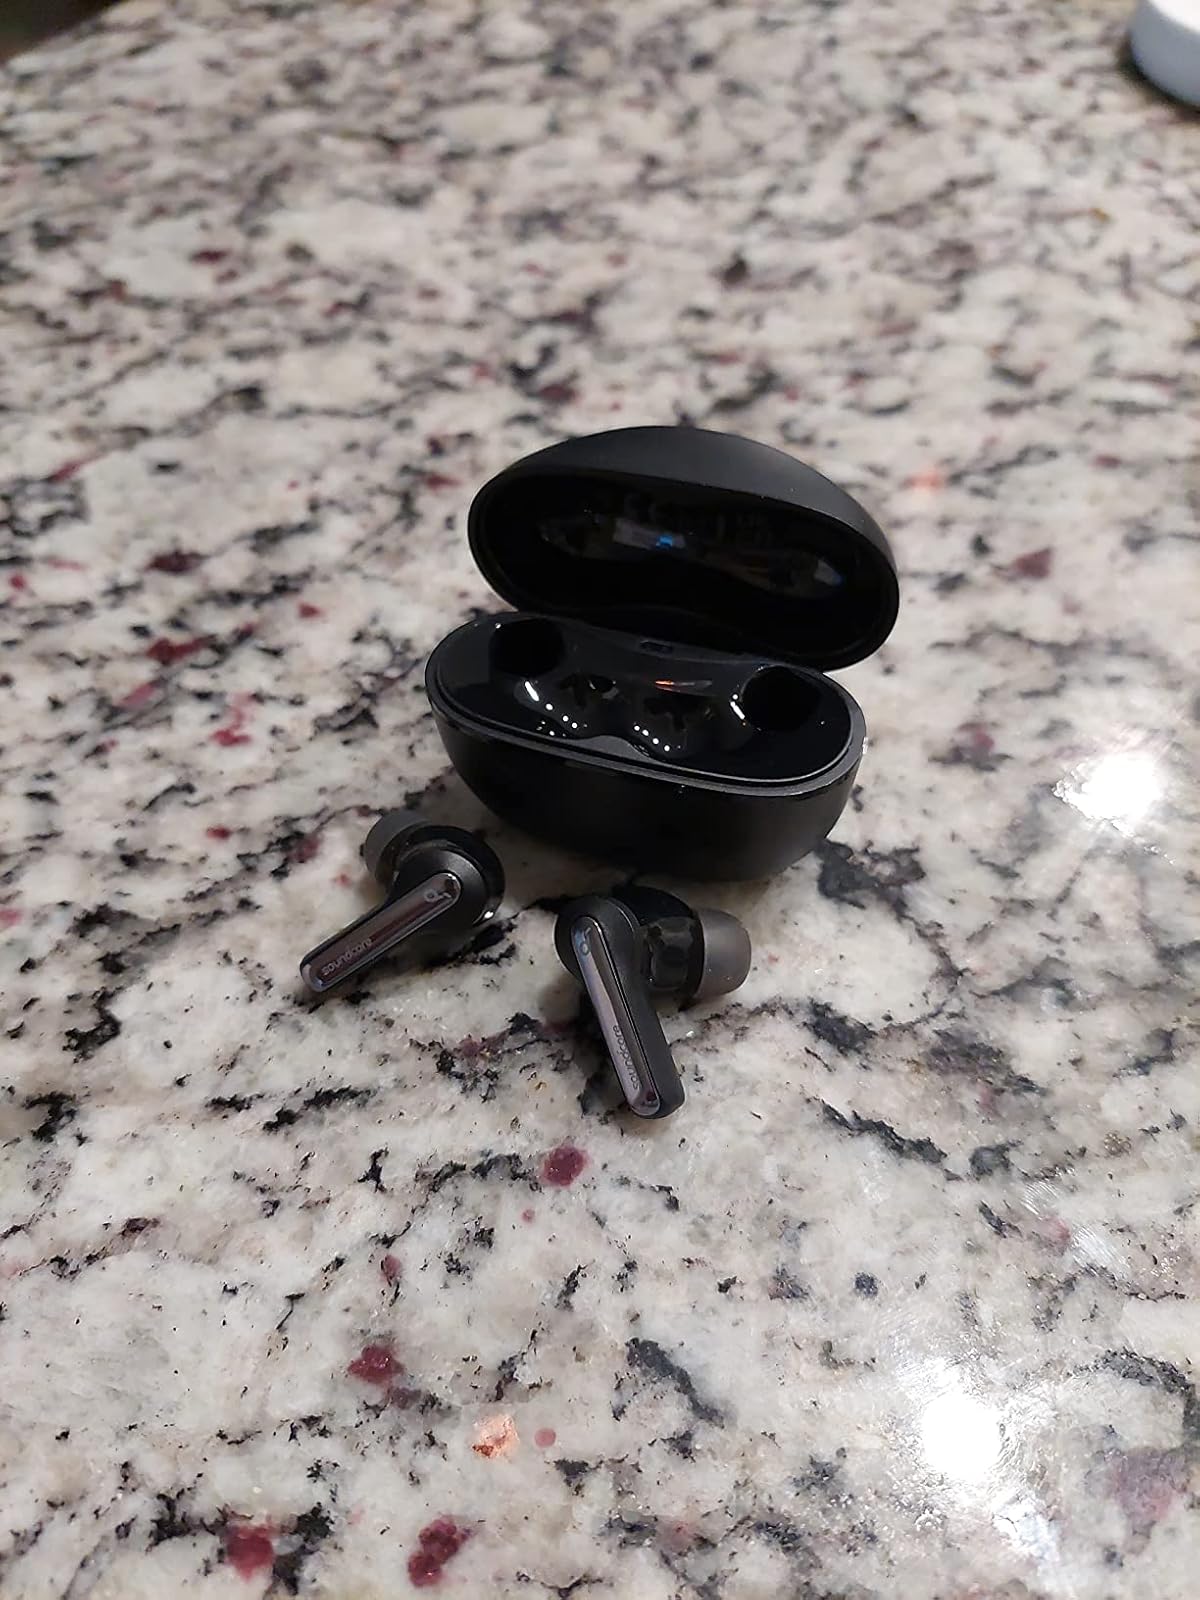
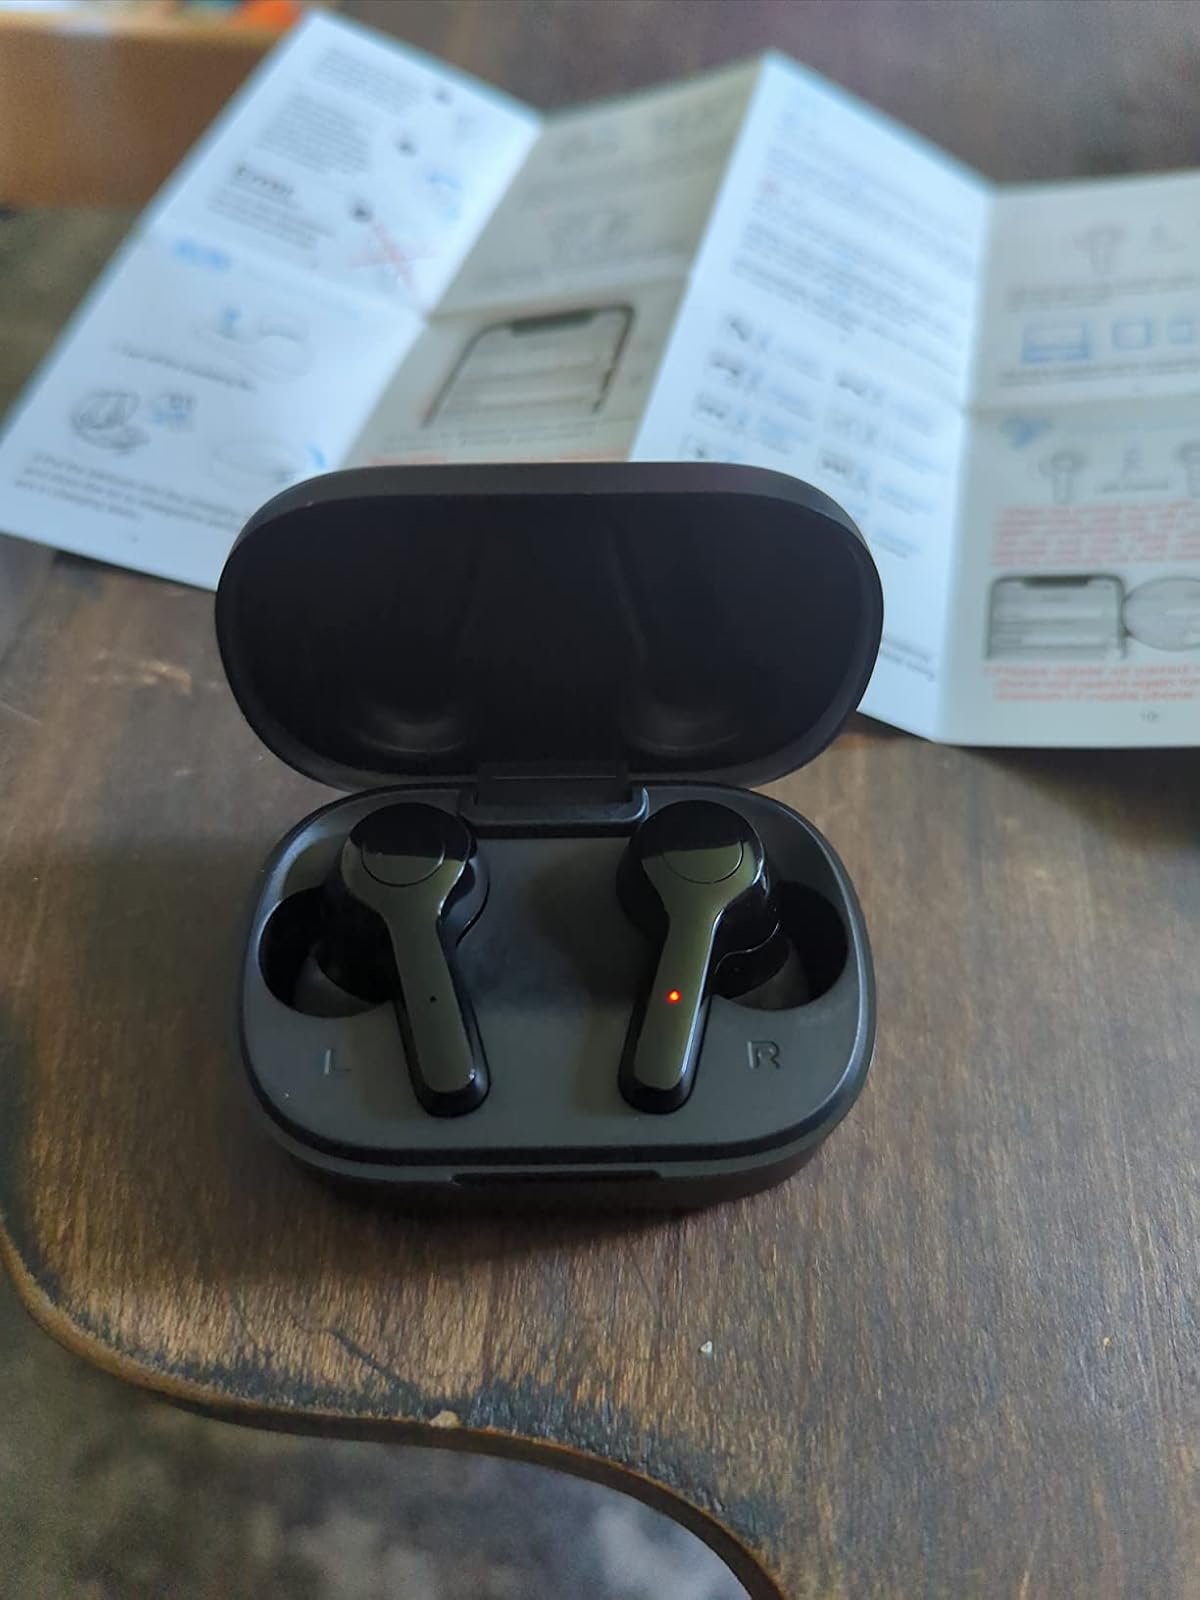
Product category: earbuds
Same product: no